Semi-acoustic guitar

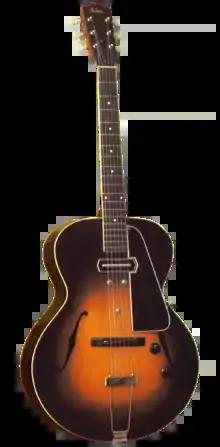
A Gibson ES-150 a hollow-body guitar with a pair of F-holes visible

A semi-acoustic guitar, also known as a hollow-body electric guitar, is a type of electric guitar designed to be played with a guitar amplifier featuring a fully or partly hollow body and at least one electromagnetic pickup. First created in the 1930s, they became popular in jazz and blues, where they remain widely used, and the early period of rock & roll, though they were later largely supplanted by solid-body electric guitars in rock.